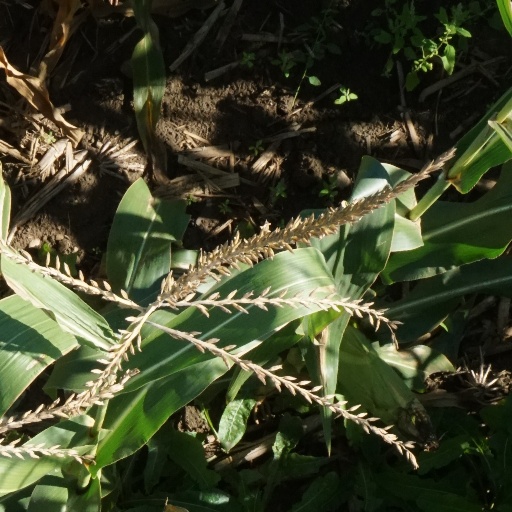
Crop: maize; corn